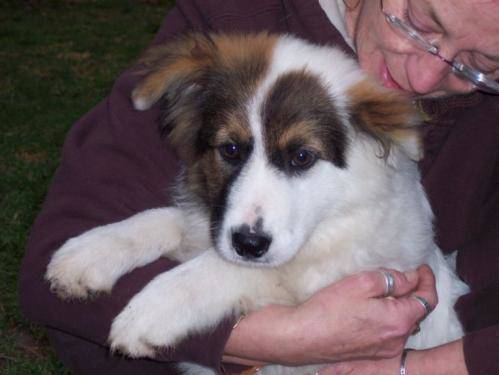
Label: dog